Yann Larhantec

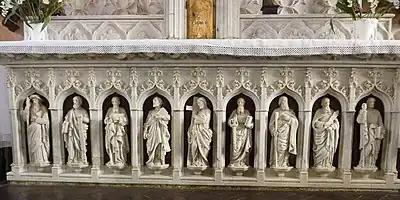
Église Saint-Jean-Baptiste de la Feuillée altar

Larhantec executed statues in white marble for the altar of this Plougonven church in 1866.